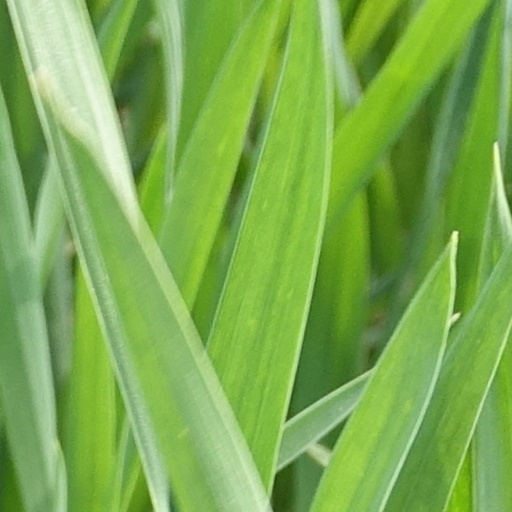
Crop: wheat